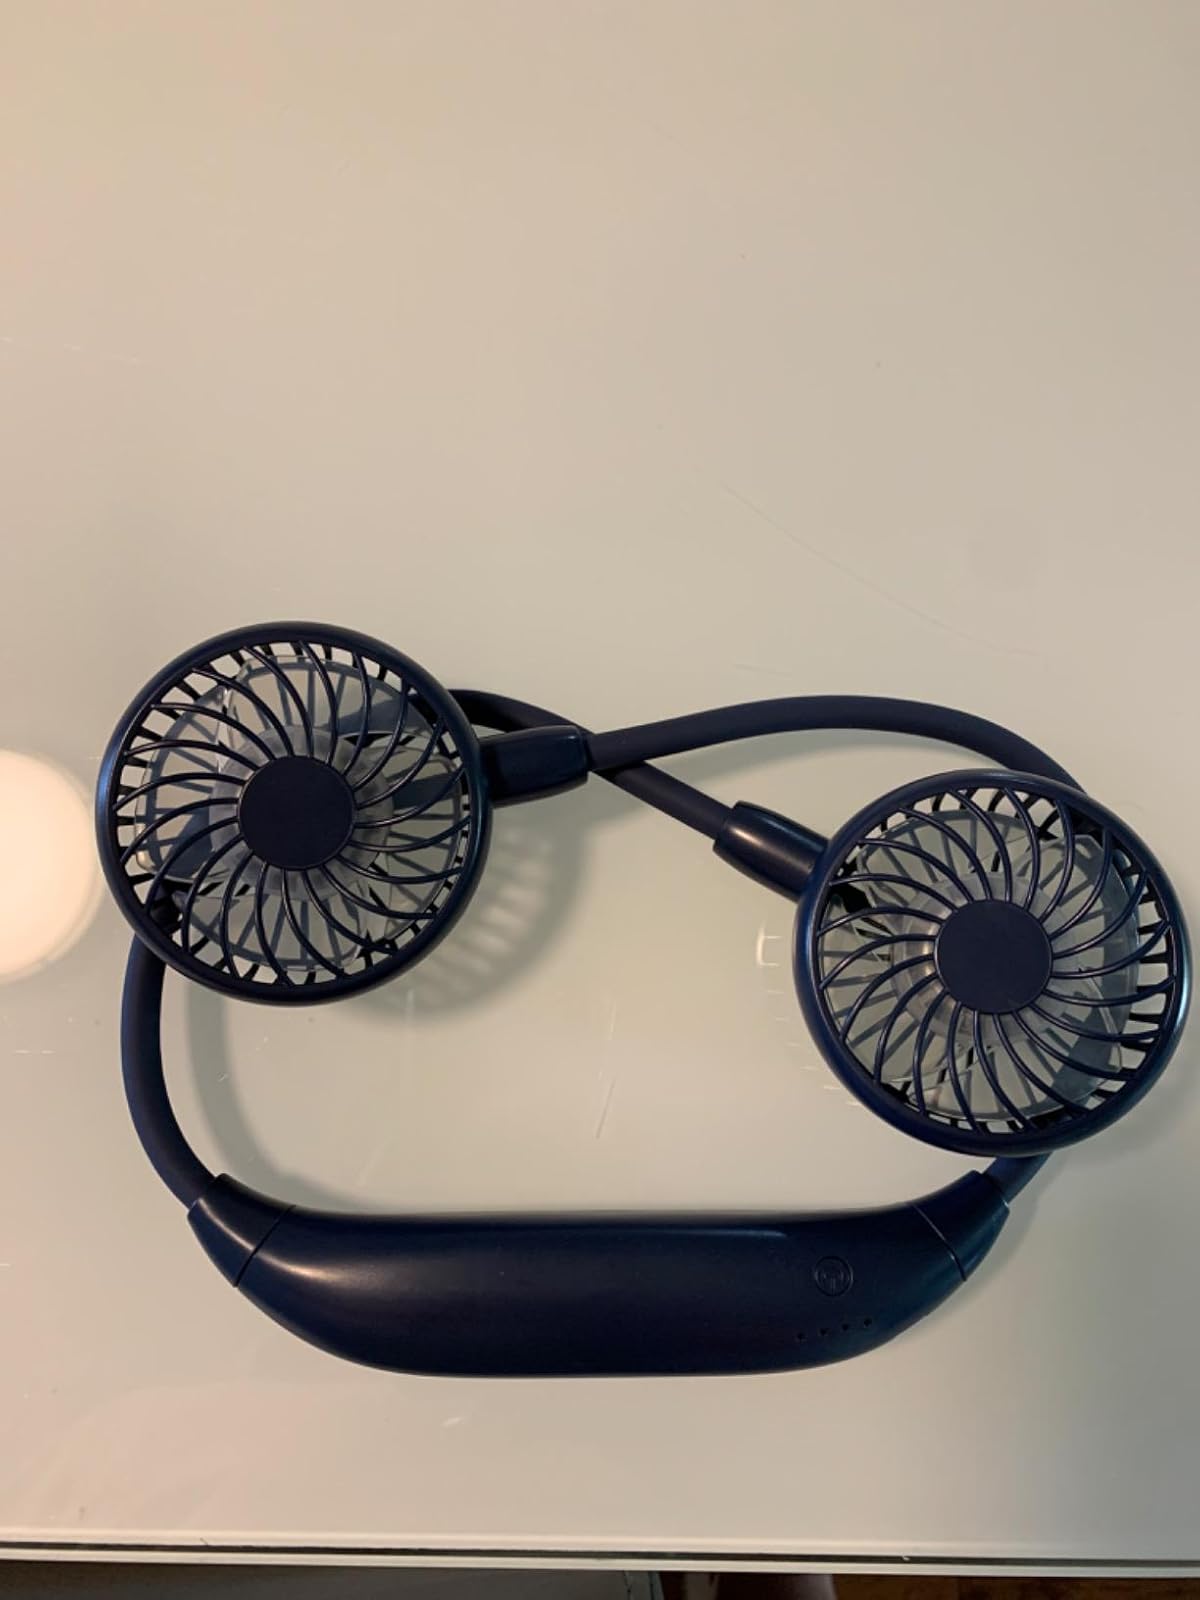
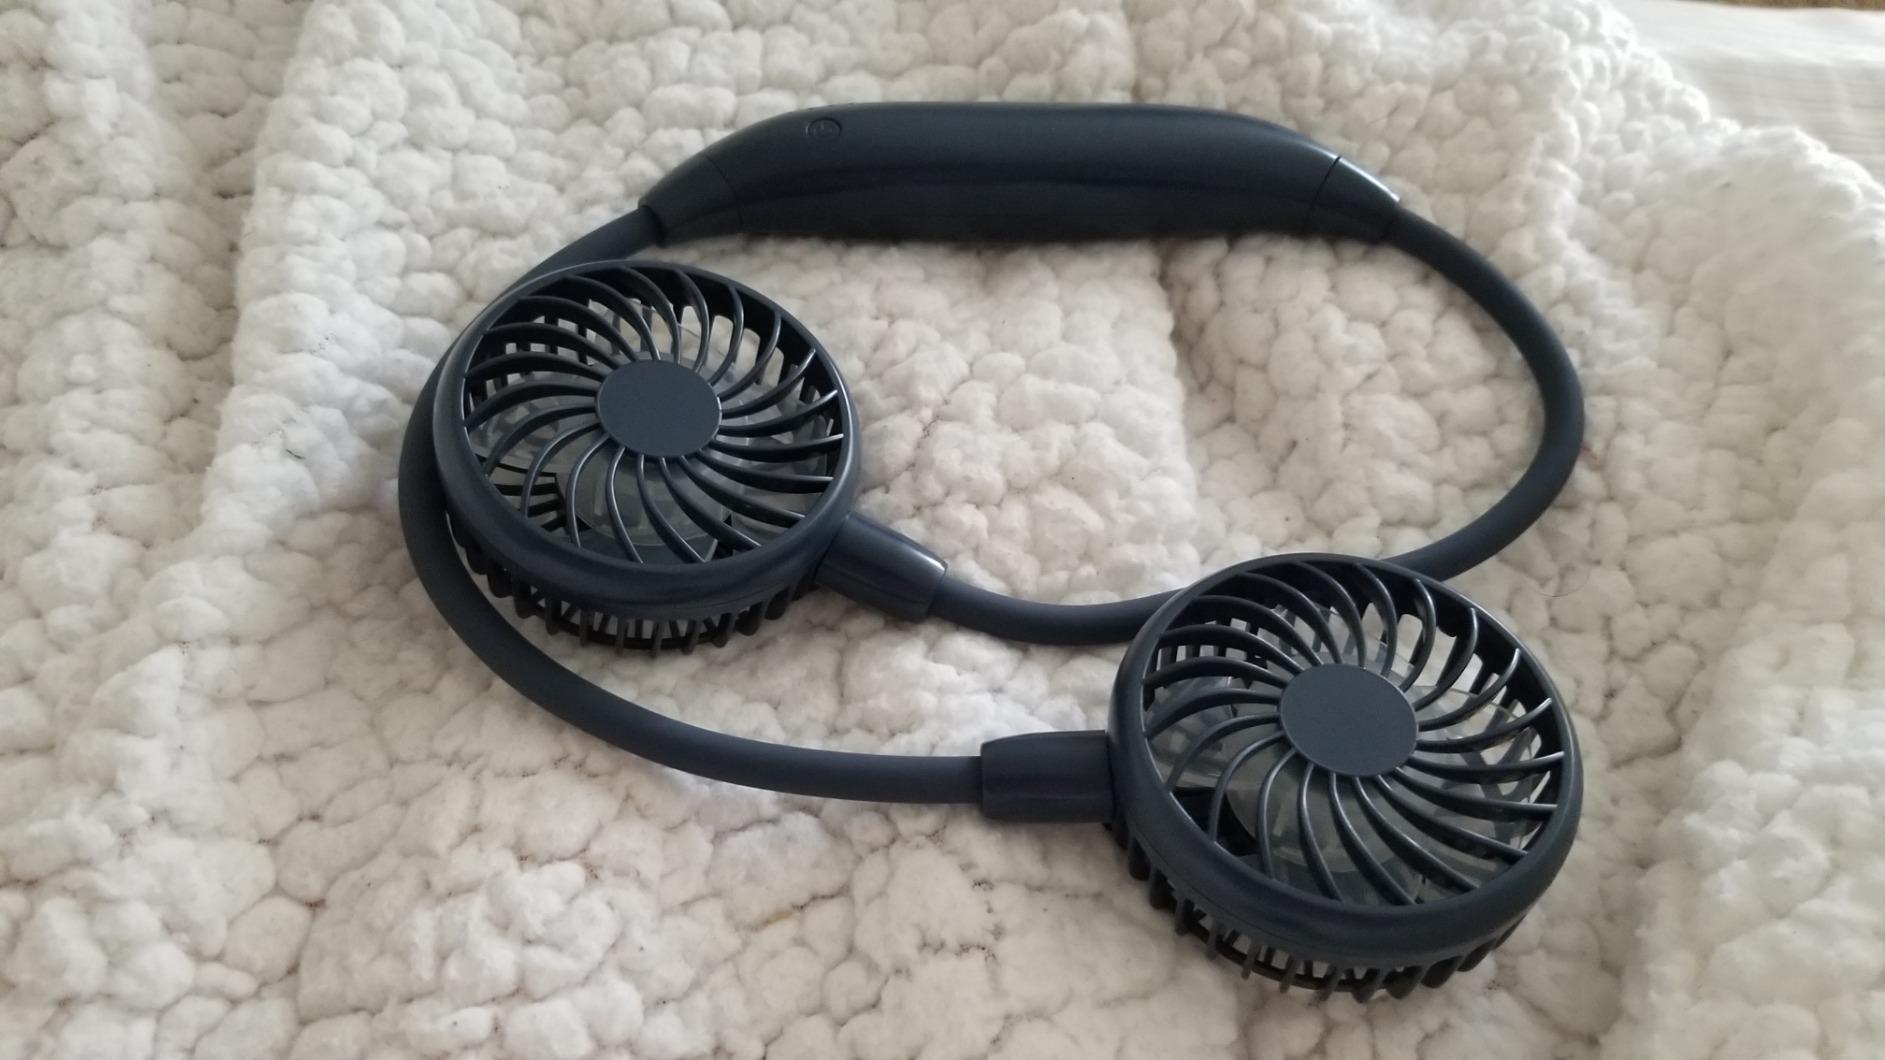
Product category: fan
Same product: yes